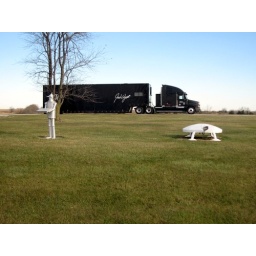
The tin man and a turtle outside a building in Iowa.